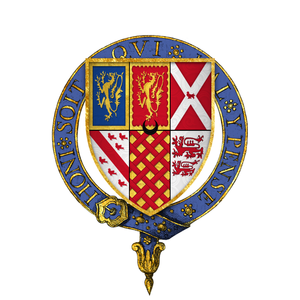
Slaget ved Bosworth
Slaget ved Bosworth var det sidste afgørende slag under Rosekrigene. Det var borgerkrigen mellem Huset Lancaster og Huset York, der havde hærget England i anden halvdel af det 15. århundrede. Slaget ved Bosworth fandt sted i Midtengland den 22. august 1485 og blev vundet af Lancasters støtter. Deres leder, Henrik Tudor, jarl af Richmond, blev med sin sejr den første engelske monark af Huset Tudor. Hans modstander kong Richard 3. af England, den sidste monark af Huset York, blev dræbt under slaget. Det bliver anset som afslutningen på Huset Plantagenet og dermed af skelsættende betydning i engelsk historie.